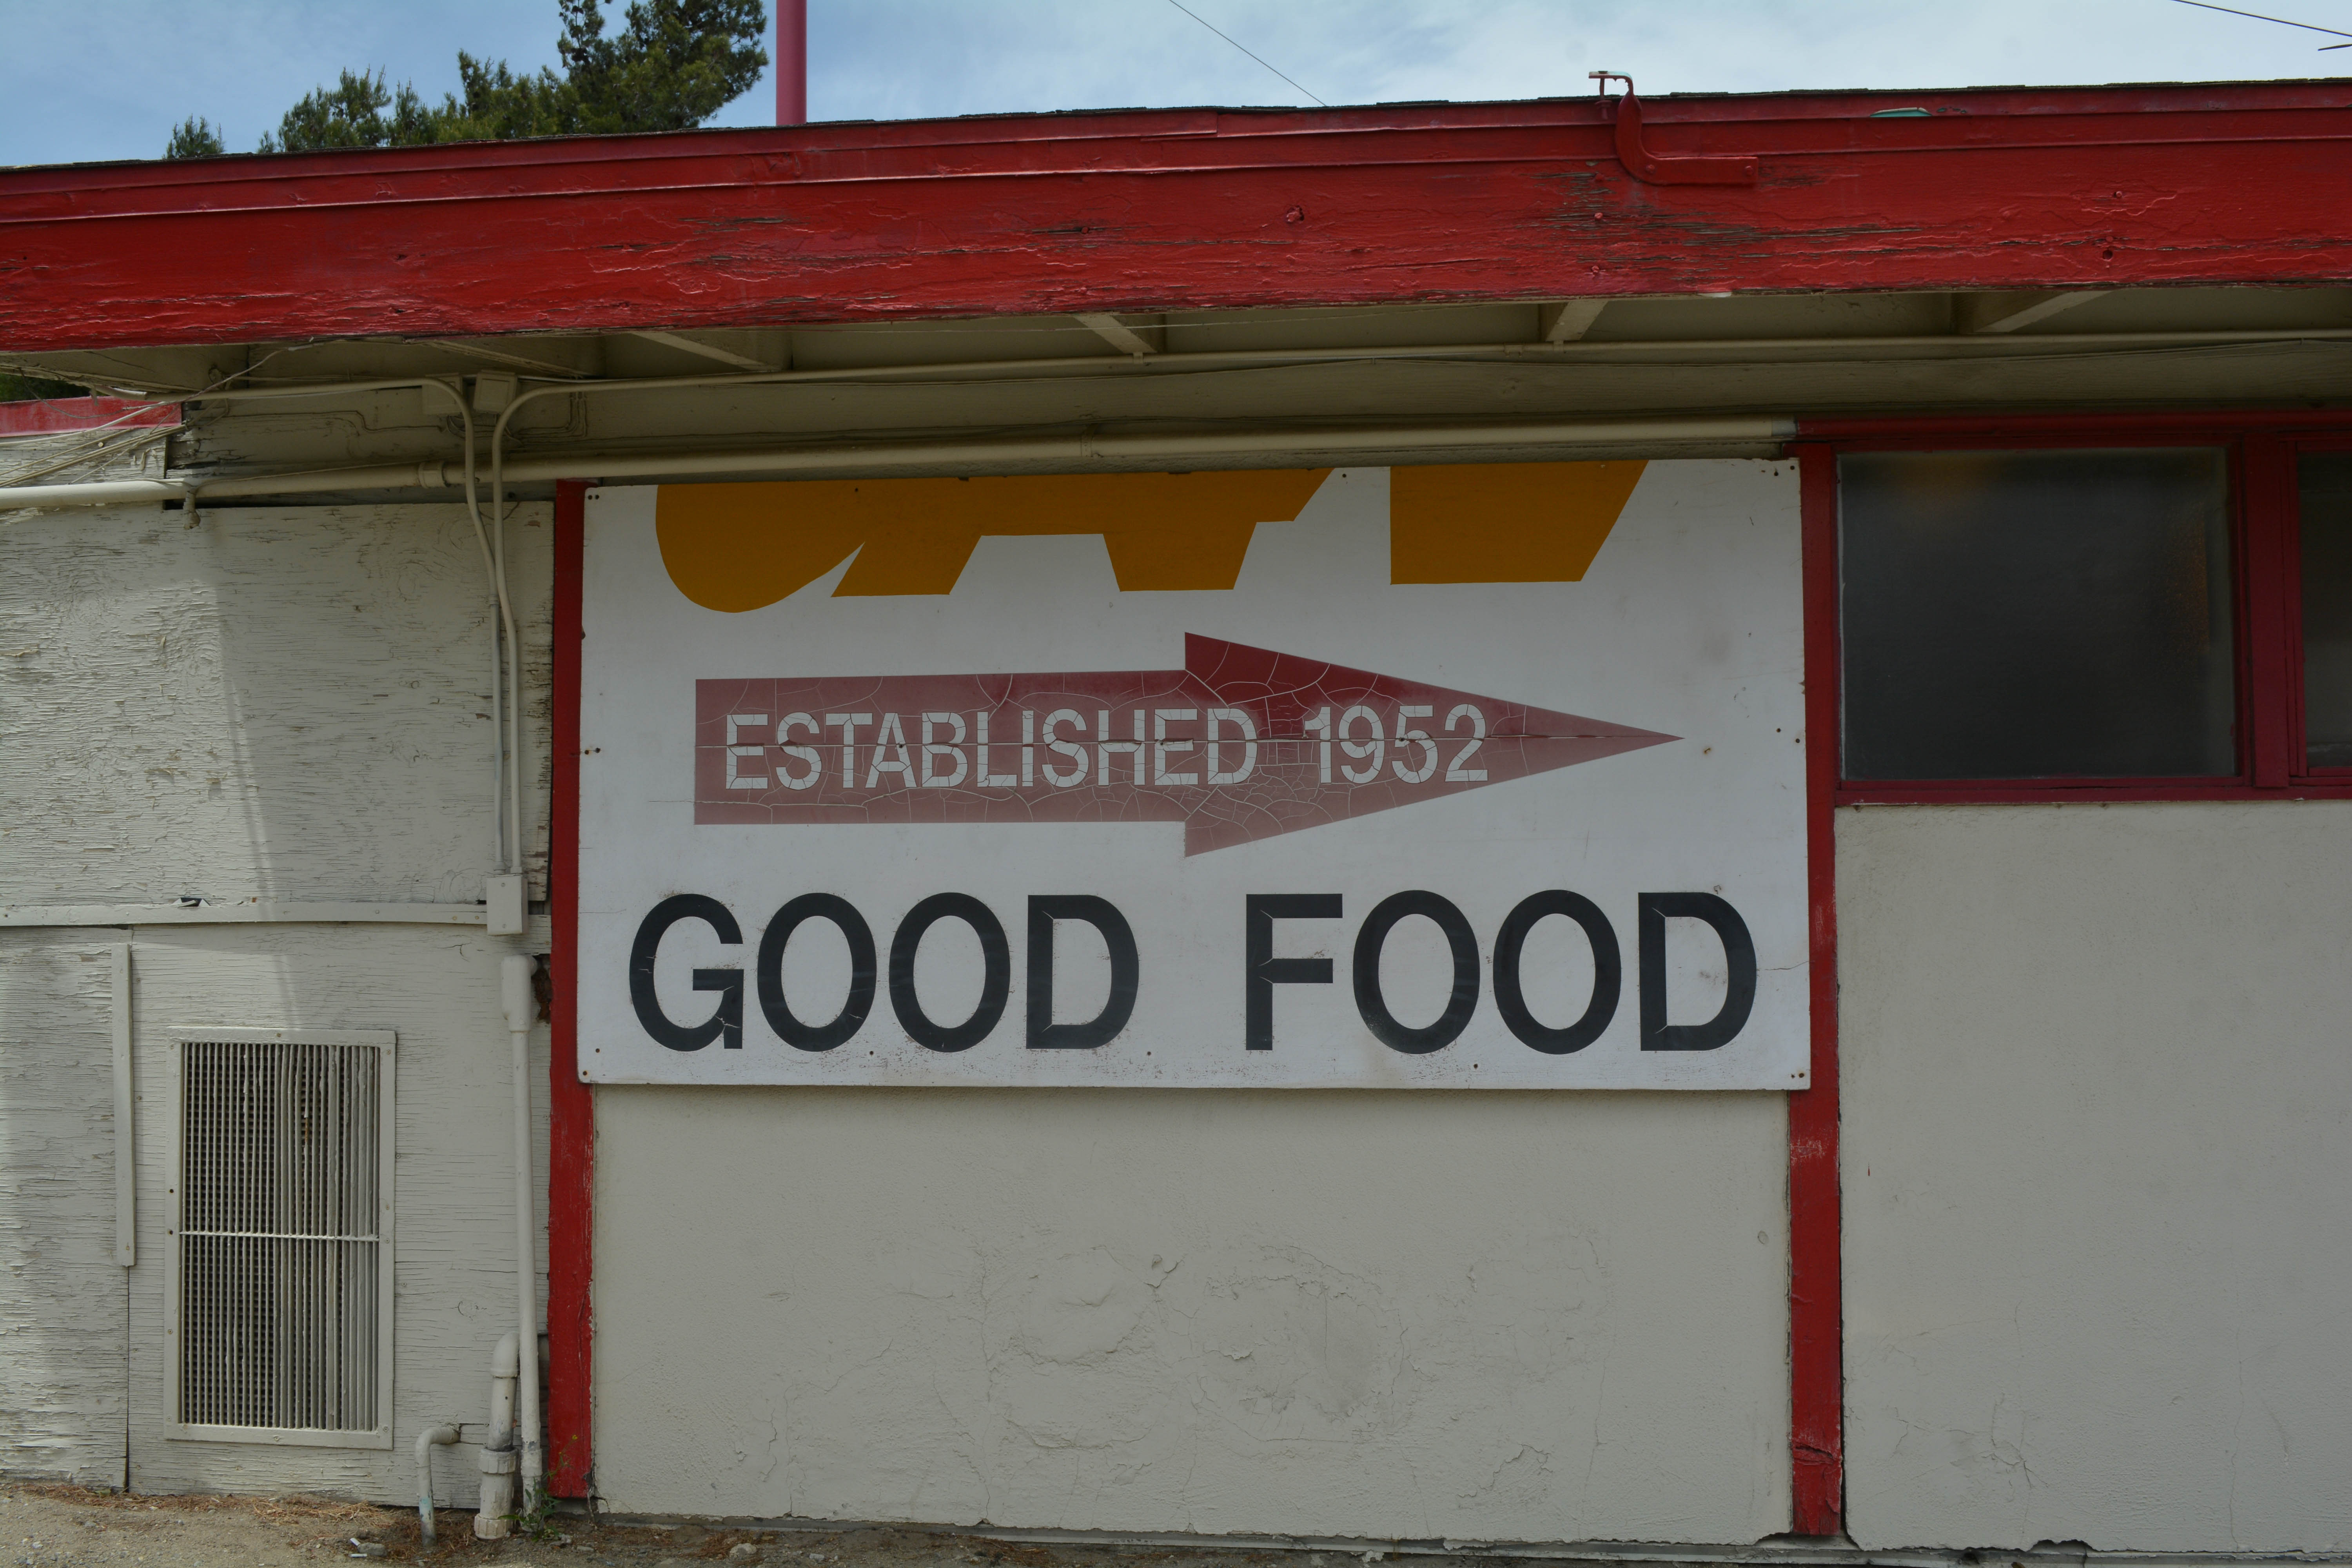
advertising, sign, facade, signage, window covering